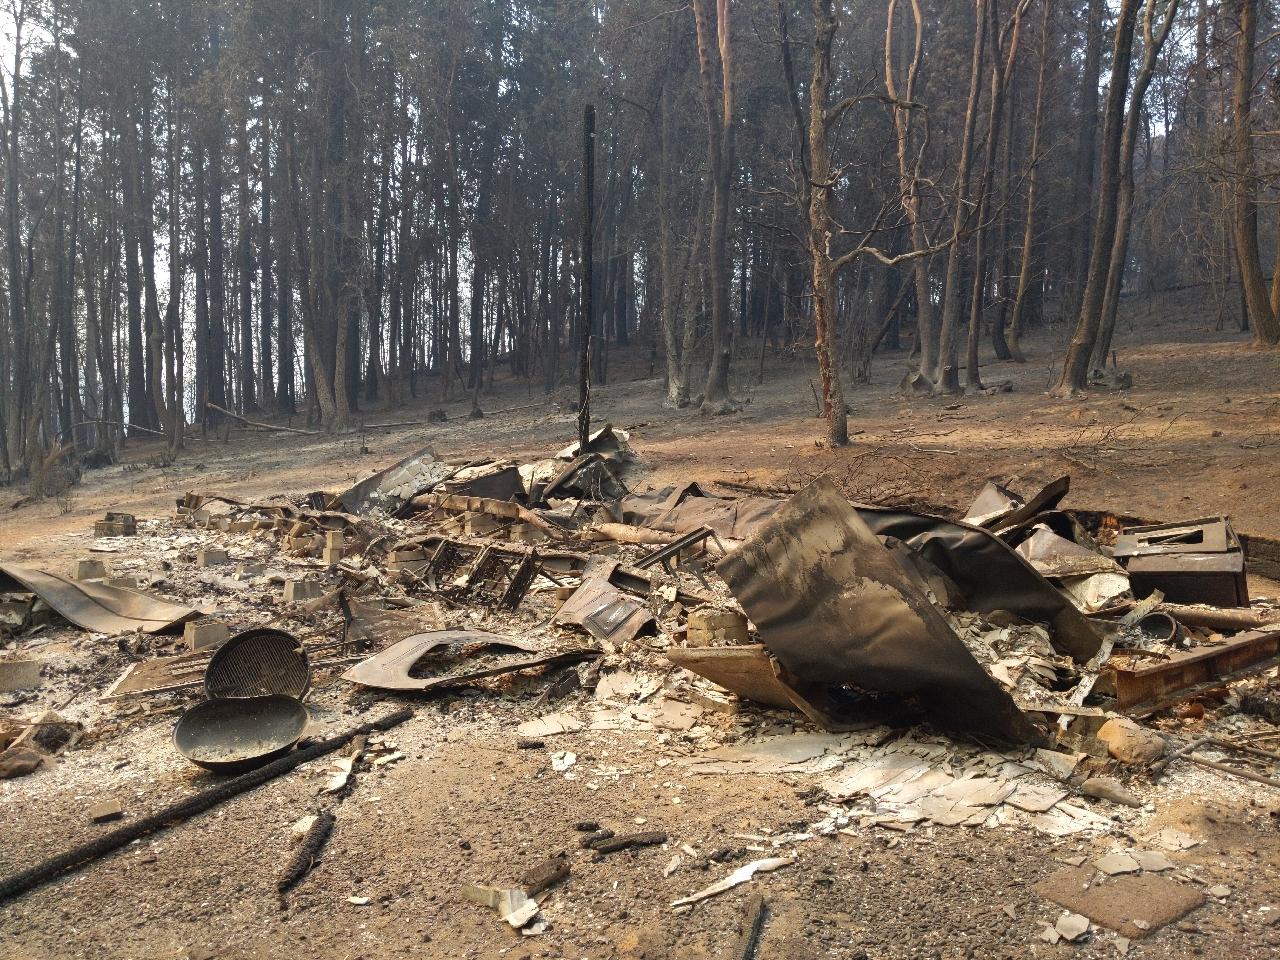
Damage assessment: destroyed